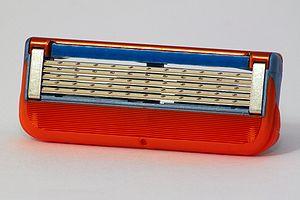
Un rasoir est un appareil destiné à couper les poils, tant chez les hommes que chez les femmes, ou encore chez les animaux.